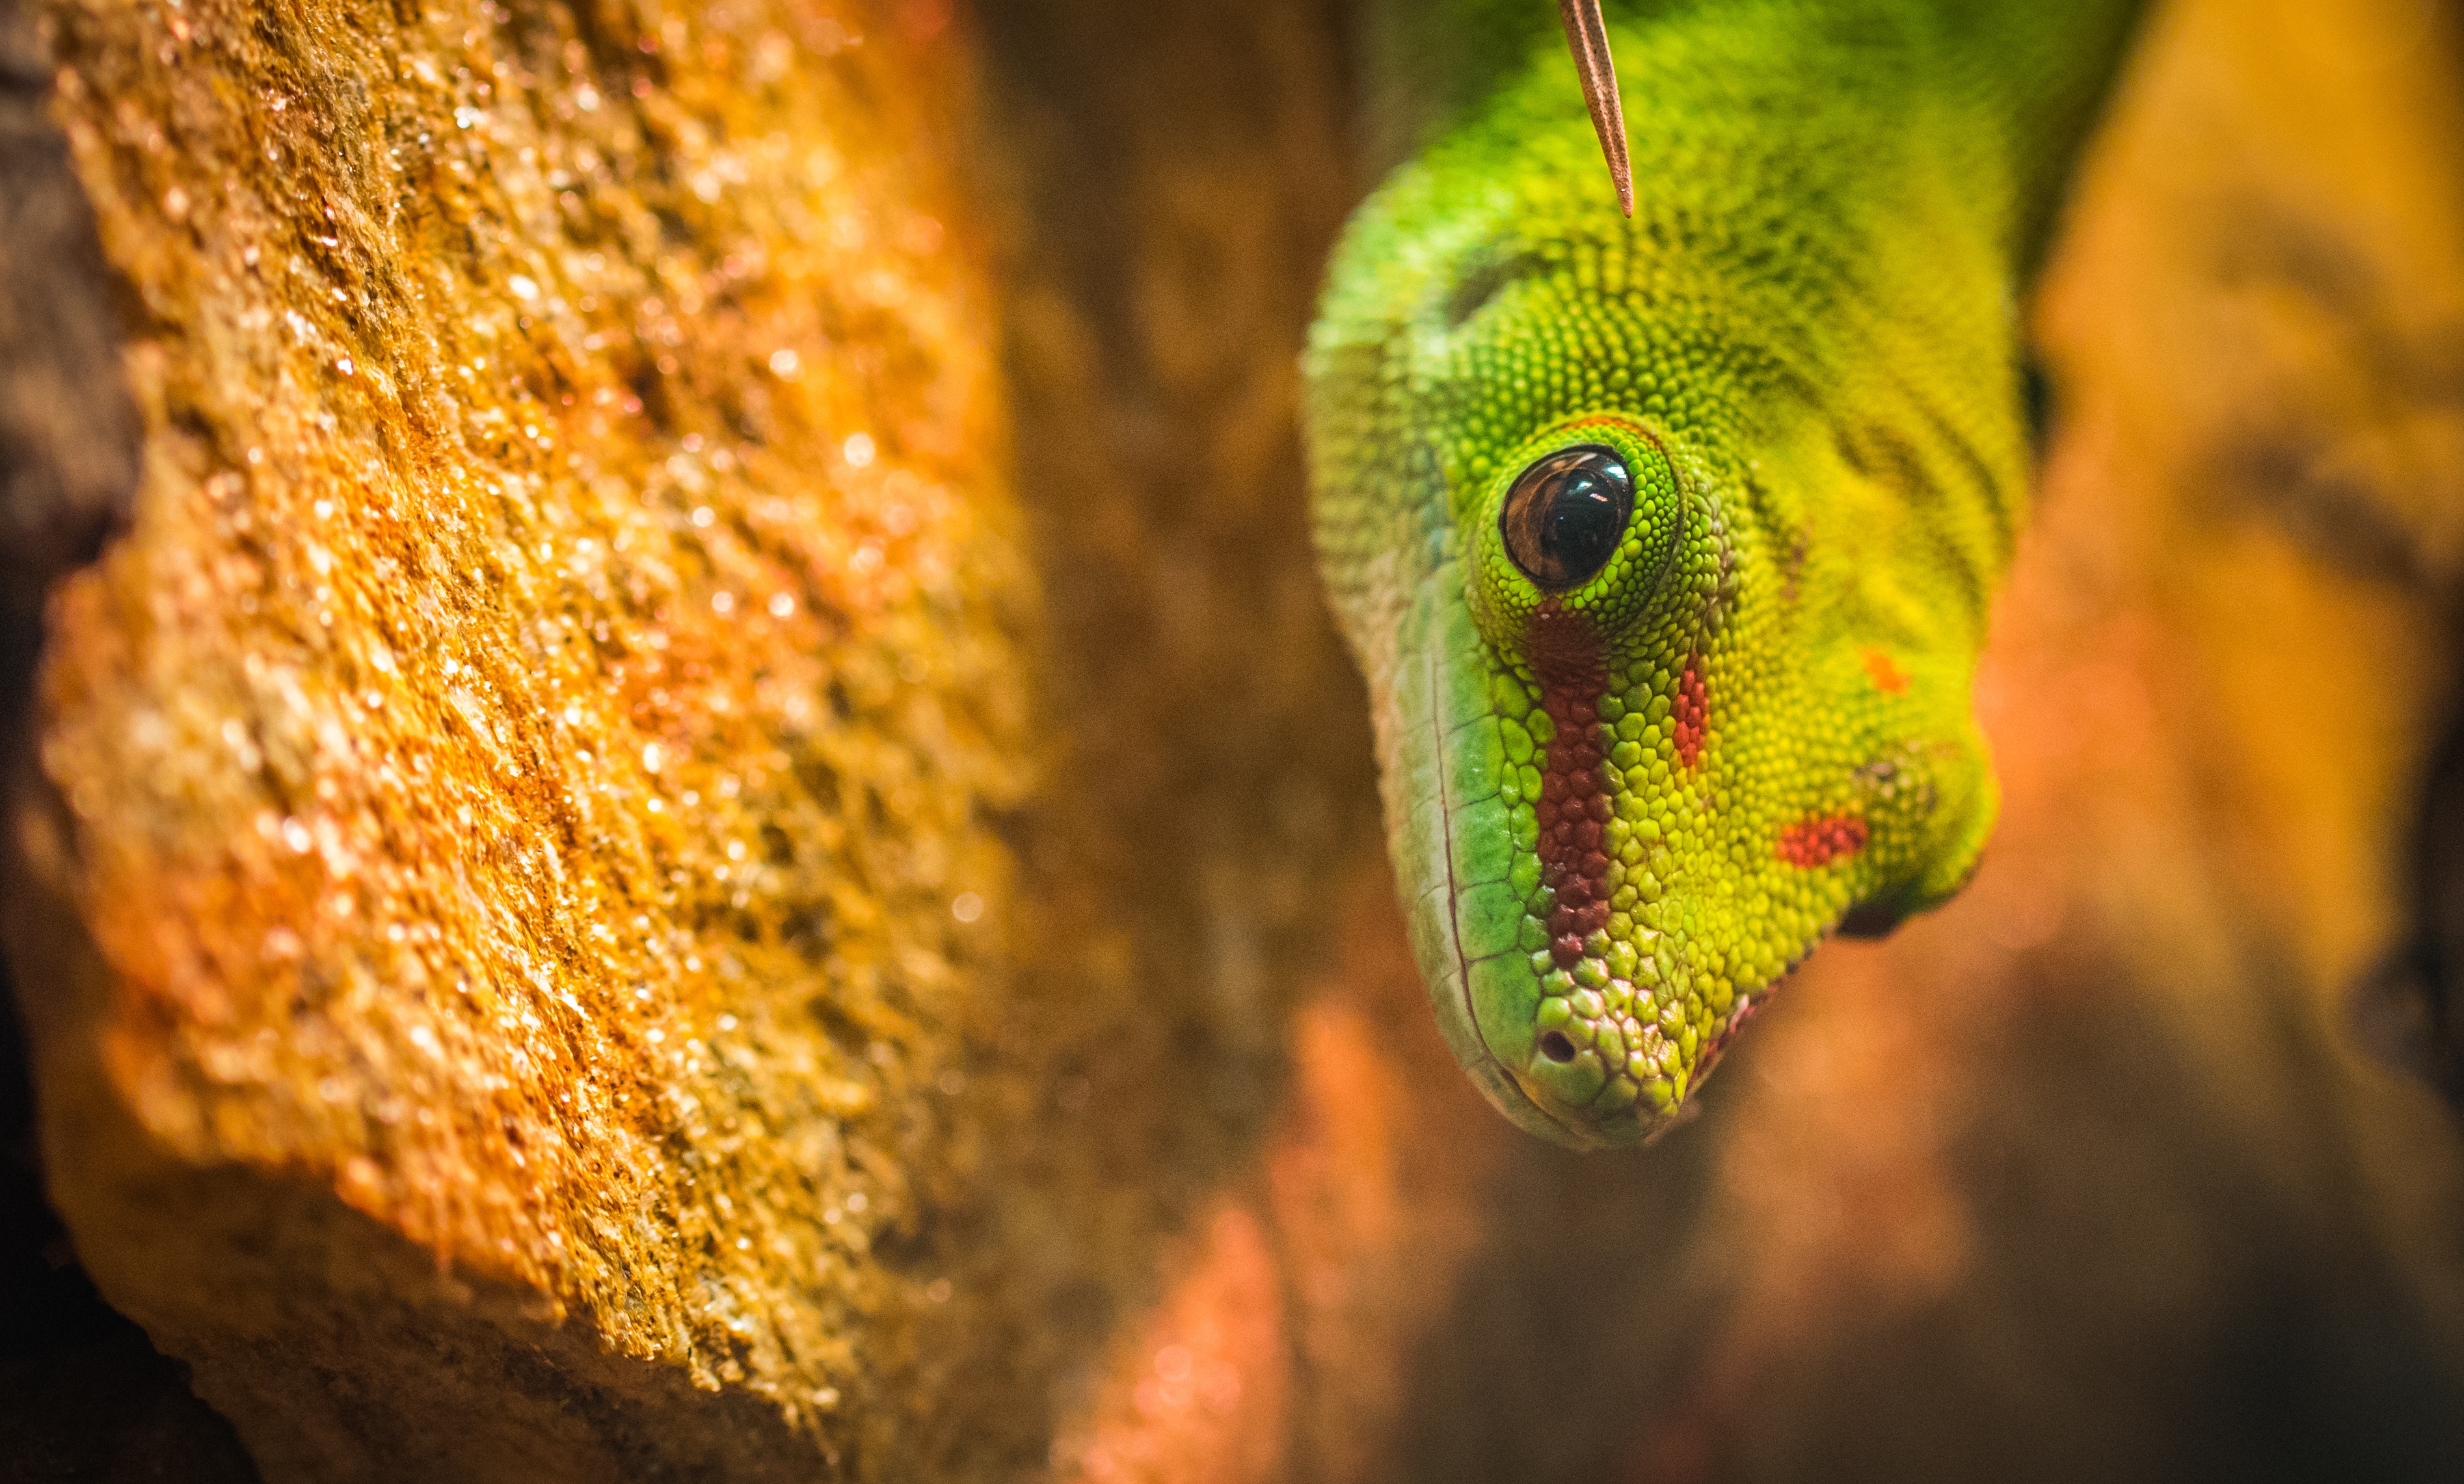
reptile, green, scaled reptile, close up, lizard, chameleon, iguania, eye, adaptation, organism, macro photography, iguana, photography, wildlife, dragon lizard, iguanidae, common chameleon, gecko